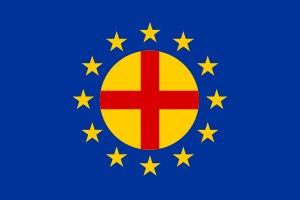
Richard Coudenhove-Kalergi né le 16 novembre 1894 à Tokyo au Japon et mort le 27 juillet 1972 à Schruns en Autriche, est un homme politique, essayiste, historien et philosophe d'origine austro-hongroise par son père et japonaise par sa mère, naturalisé Français. Il est l'un des premiers à avoir proposé un projet moderne d'Europe unie. Il peut être considéré, au sens large, comme l'un des « pères de l'Europe » dont il est un inspirateur et un militant important.